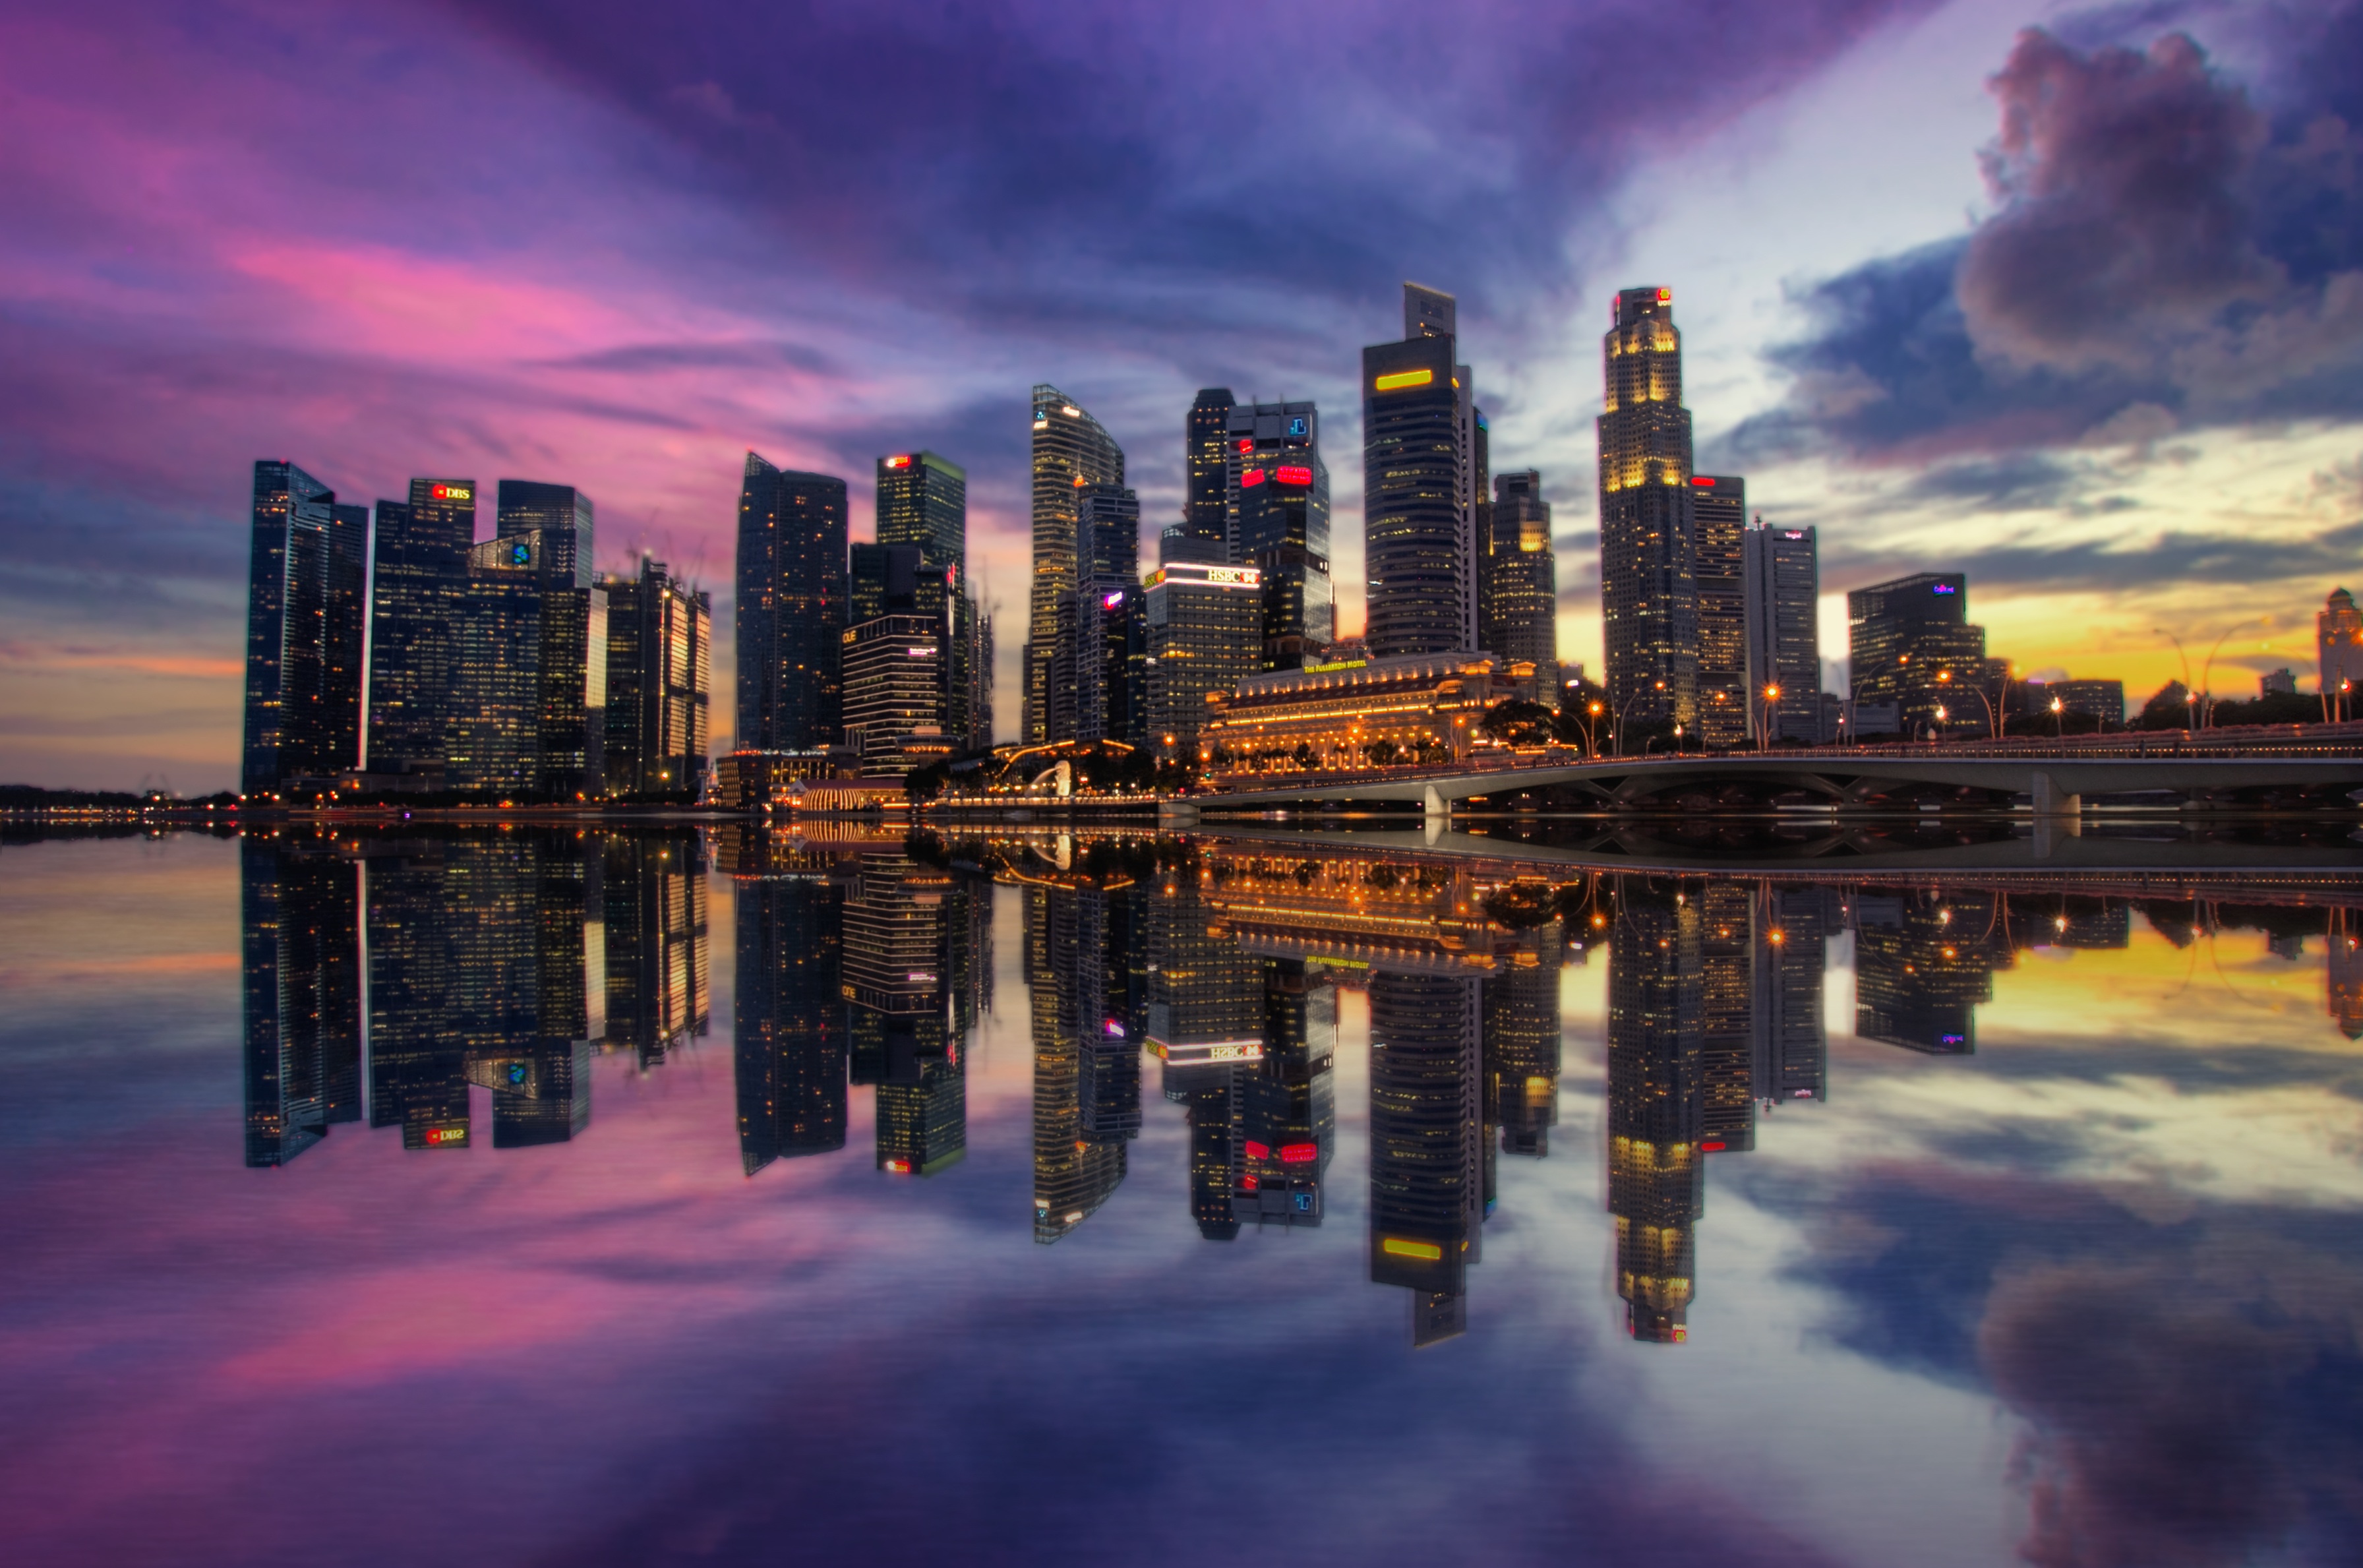
sea, horizon, architecture, sky, sunrise, sunset, bridge, skyline, night, wheel, morning, building, dawn, city, skyscraper, urban, river, cityscape, panorama, downtown, travel, dusk, evening, reflection, tower, bay, asia, landmark, harbor, exterior, marina, business, waterfront, tourism, modern, illuminated, district, hotel, famous, singapore, flyer, financial, metropolis, screenshot, east, marina bay, urban area, human settlement, atmosphere of earth, computer wallpaper, metropolitan area